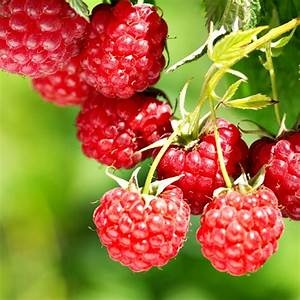
Label: raspberry